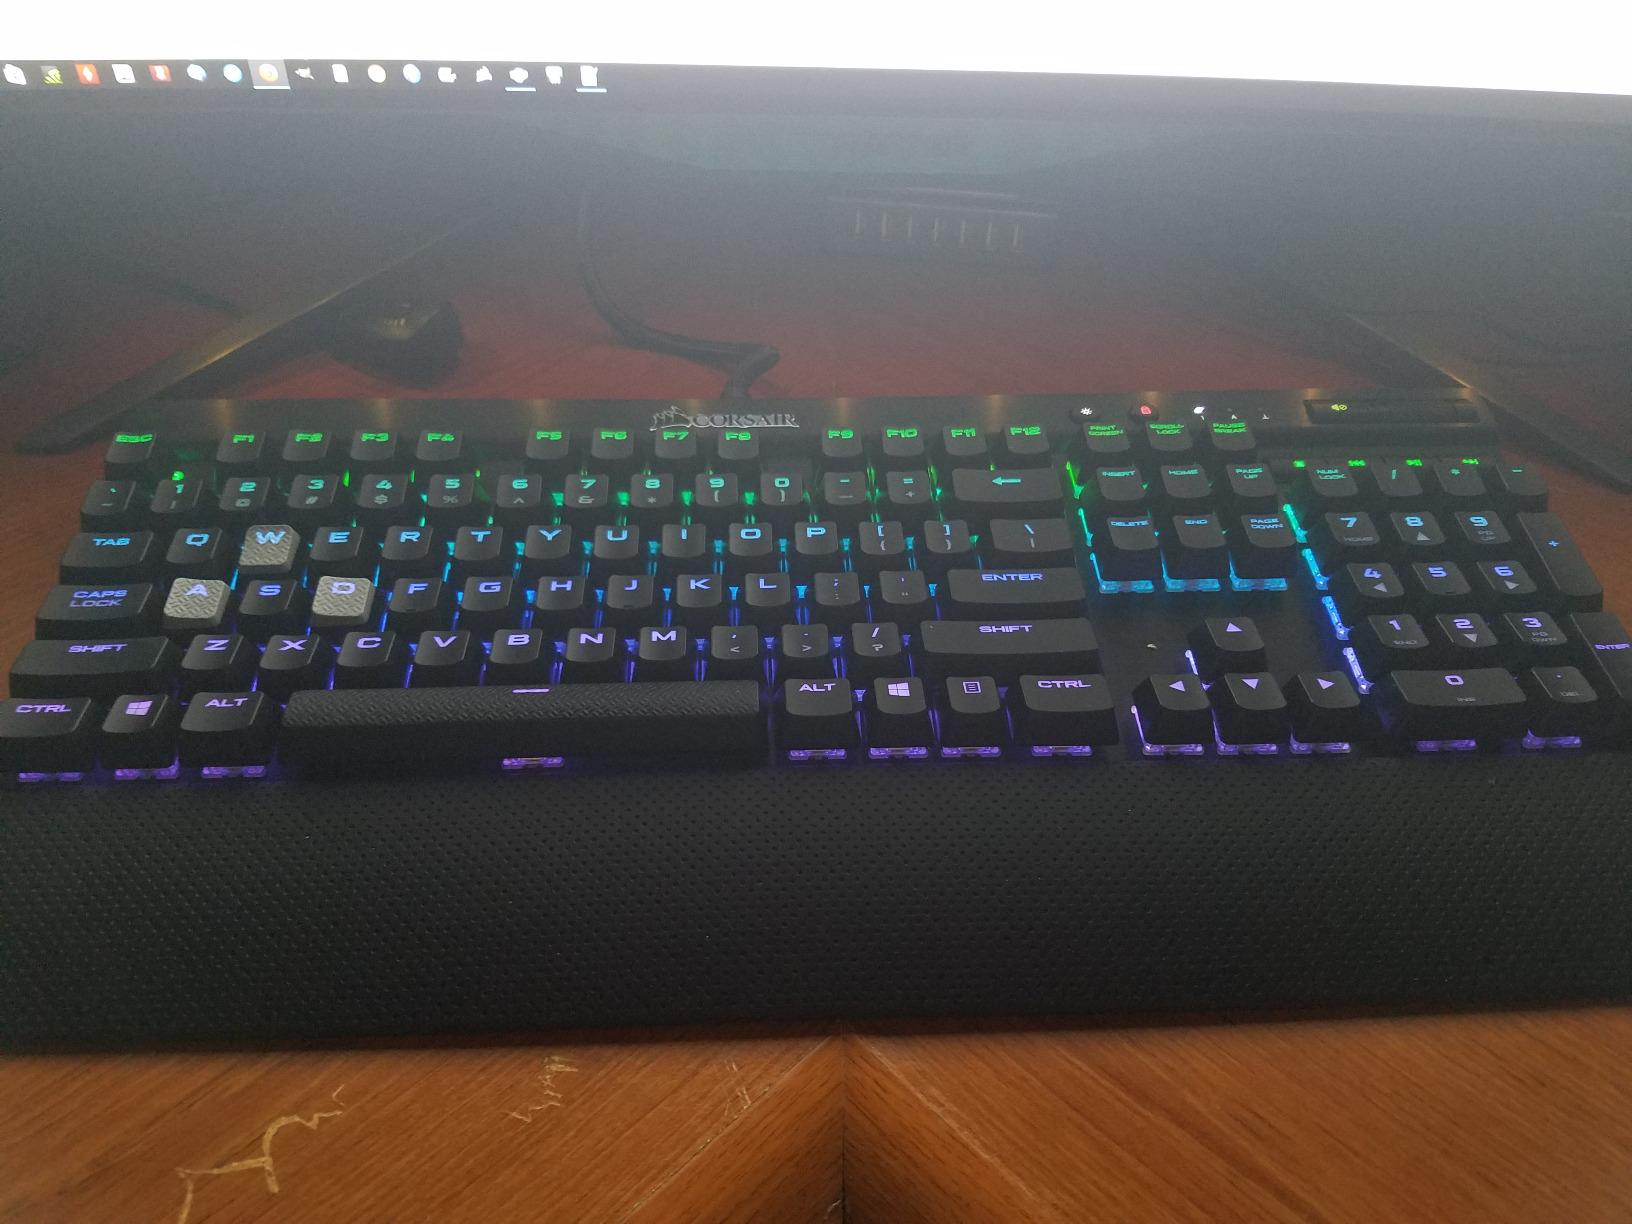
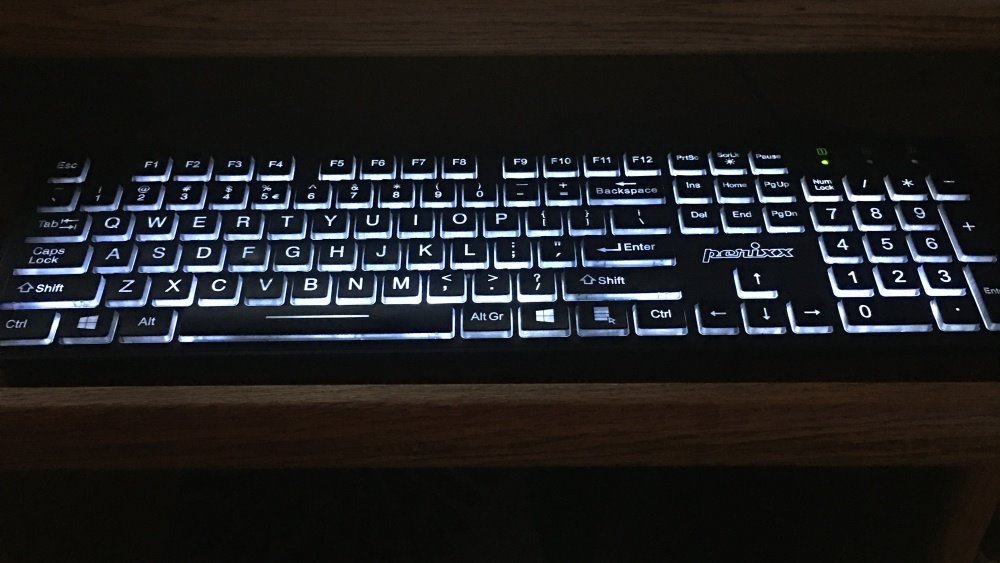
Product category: keyboard
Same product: no